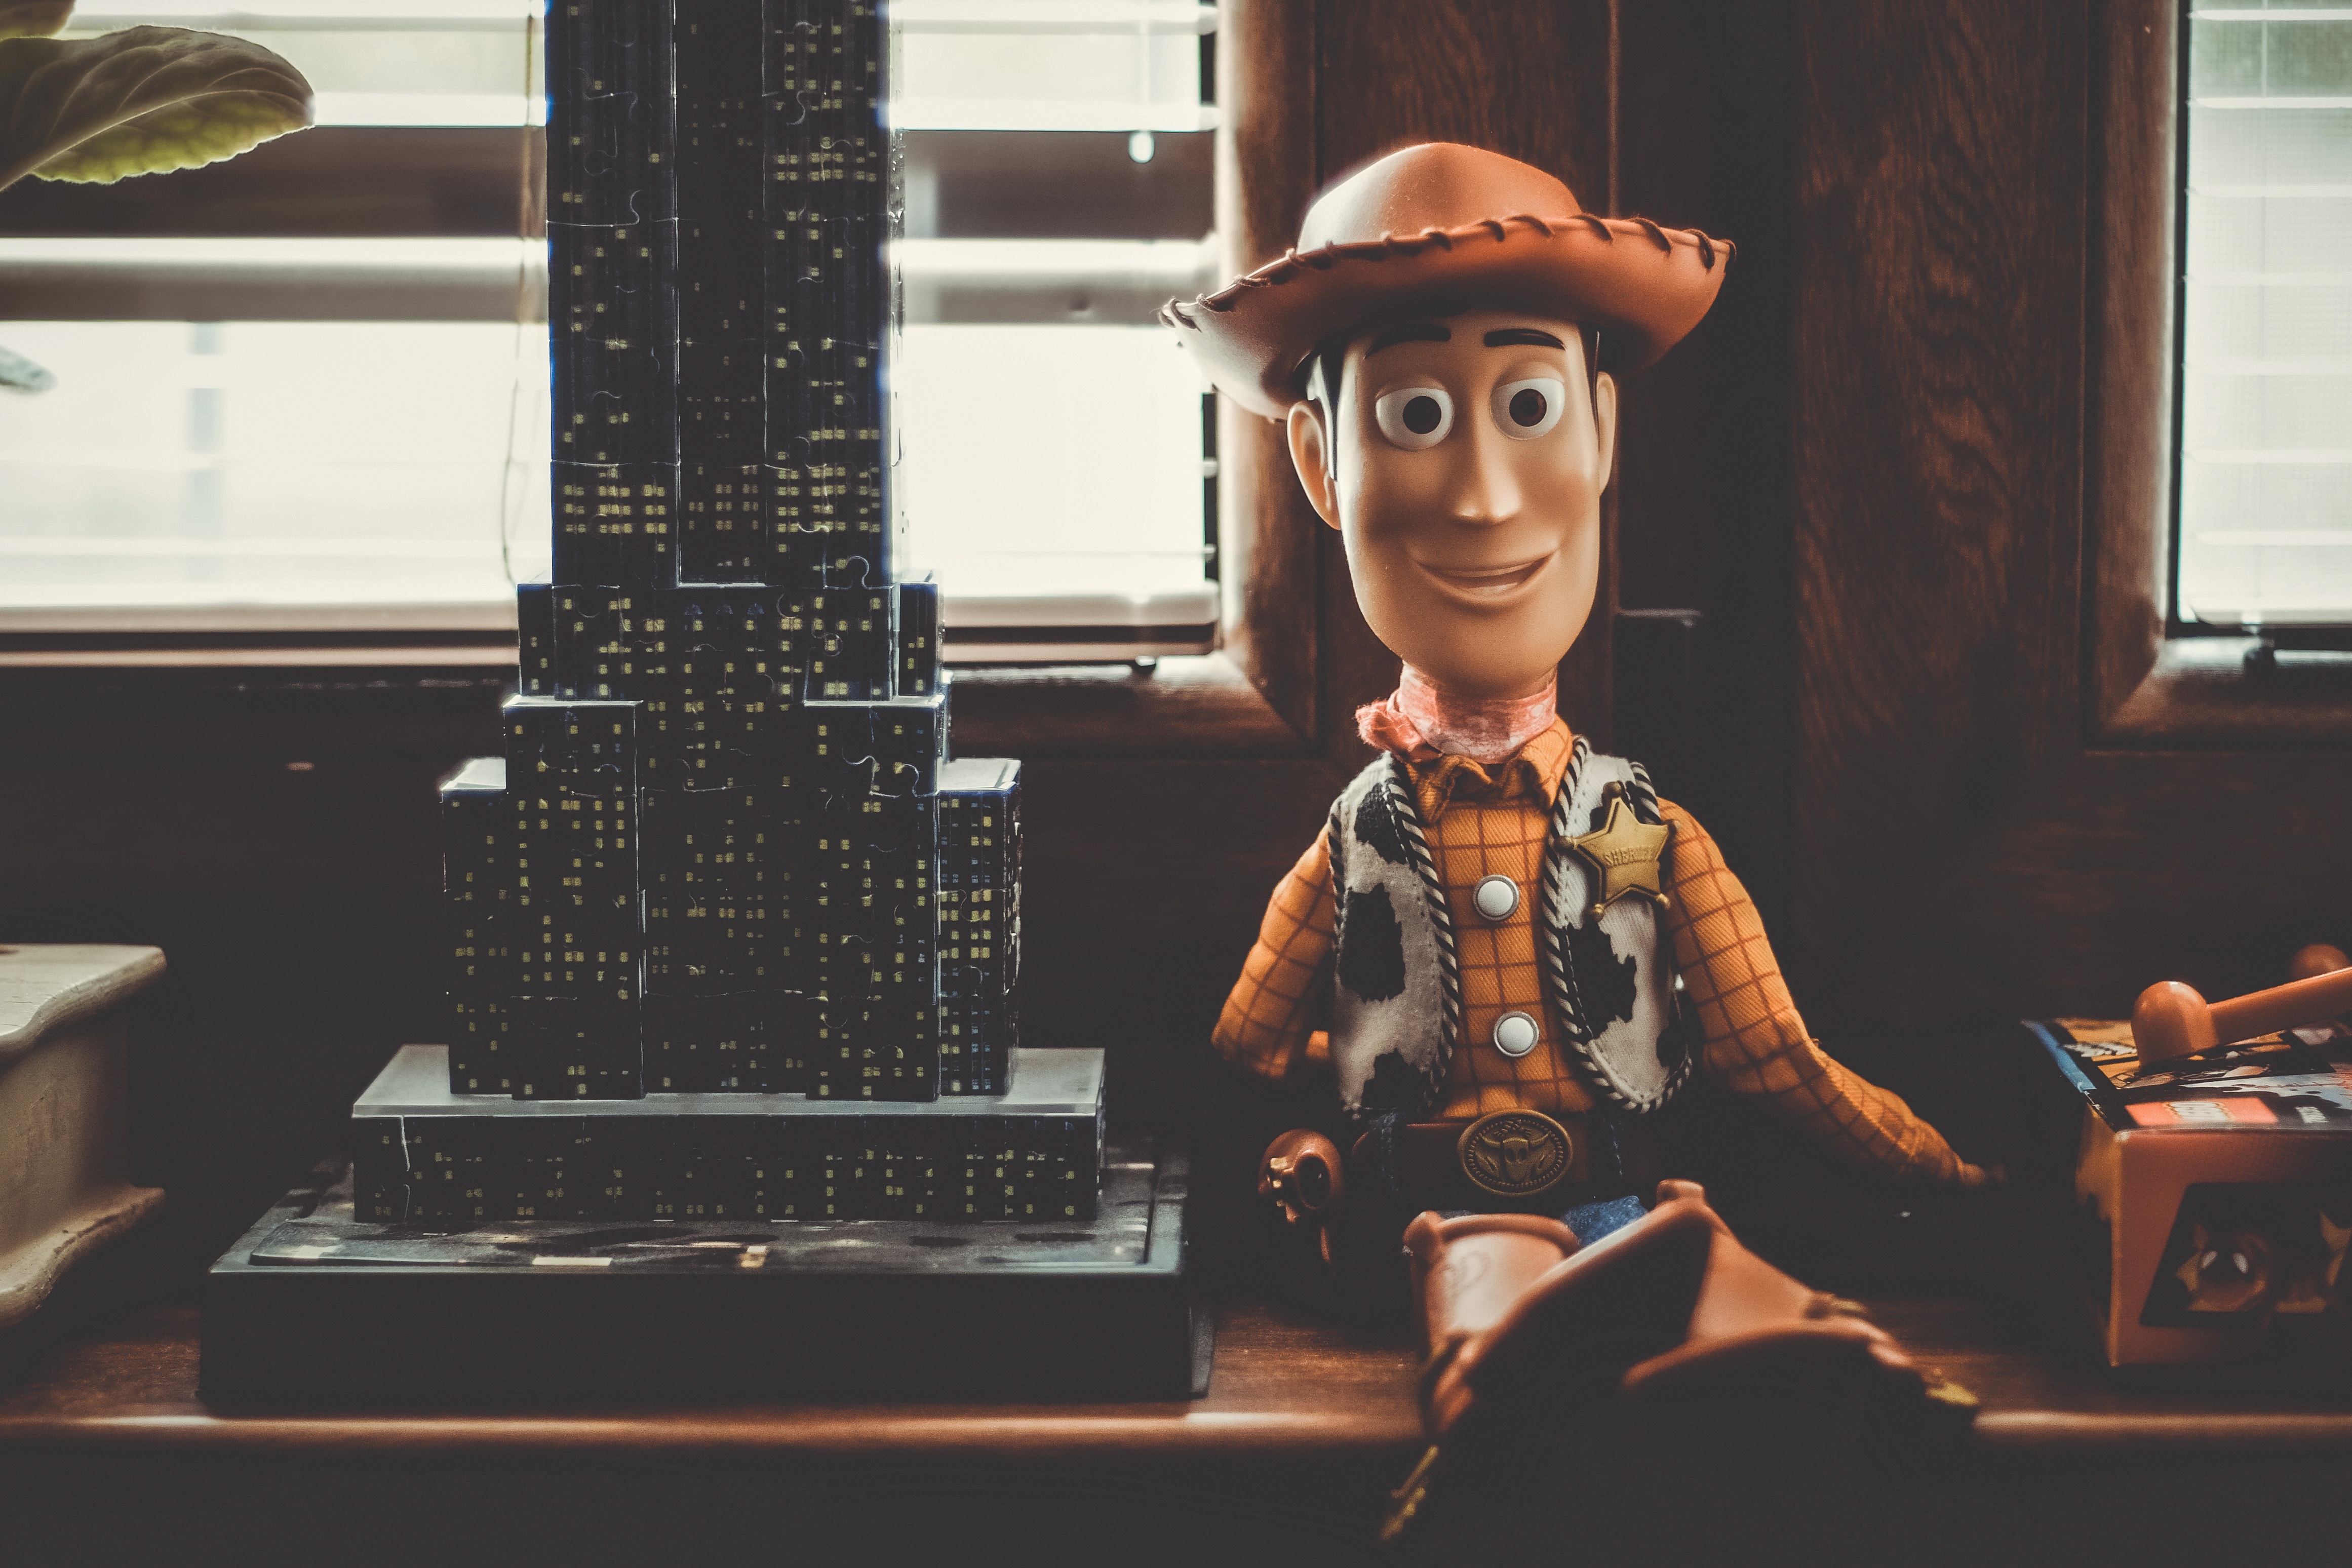
plastic, interior, window, home, cute, decoration, action, frame, indoor, child, fashion, room, toy, decor, childhood, life, playful, fairy tale, face, eyes, figure, glasses, wooden, little, toys, funny, creature, joy, still, image, fantasy, story, character, comic, fairy, childish, fairytale, tale, woody, cartoon, screenshot, toy story